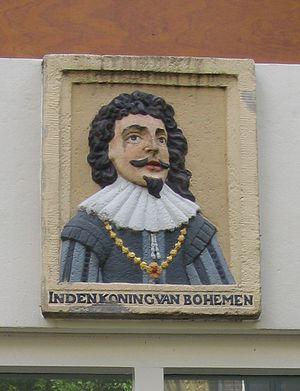
Une pierre de pignon est une plaque de pierre gravée souvent colorée, qui est posée sur des murs d'immeuble, souvent à environ 4 mètres du sol. Elle sert à identifier et décorer l'immeuble. Elle dit également quelque chose de son propriétaire.